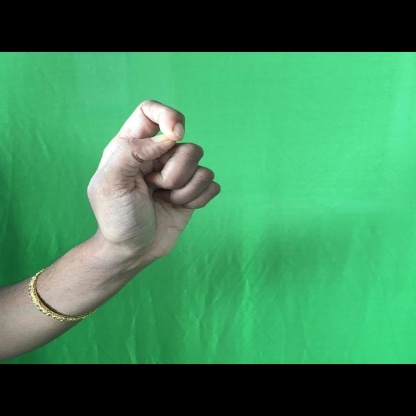
Mudra: Kapith